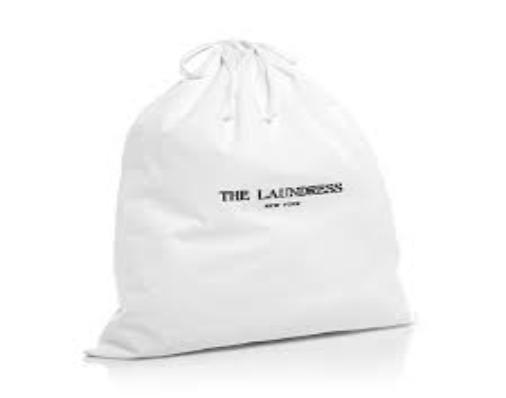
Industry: Necessities